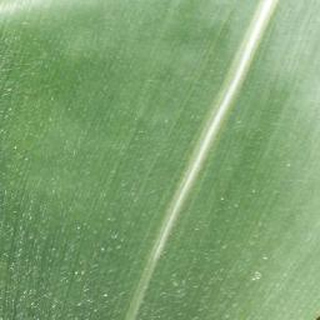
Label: healthy_corn